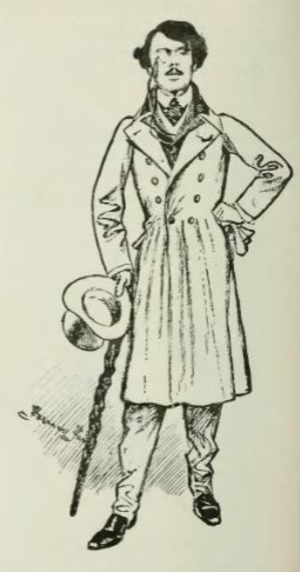
Frédéric-Auguste Cazals est un artiste peintre, dessinateur, écrivain, poète et illustrateur français.